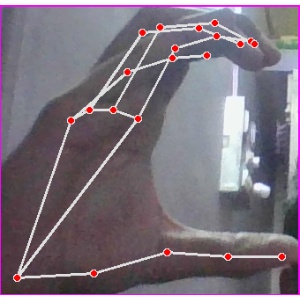
अक्षर: ऋ